Mathias J. Scholey

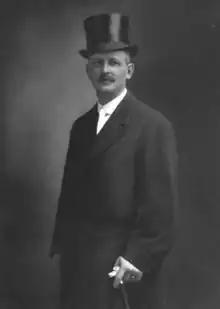

Mathias J. "M. J." Scholey (August 31, 1867 – June 11, 1917) was an American businessman and politician.